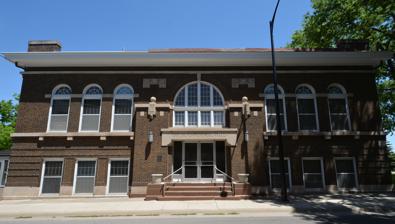
Building: Black Hawk County Soldiers Memorial Hall
Country: United States of America
Year built: 1916
United States historic place Black Hawk County Soldiers Memorial Hall U.S. National Register of Historic Places Show map of Iowa Show map of the United States Location 1915 Courbat Ct. In honor of both the date (1915) the building was erected and Marsha Courbat, a WWII Womens Military Corps Veteran and 20 plus year VMH Commissioner. Waterloo, Iowa Coordinates 42°29′43″N 92°20′18″W / 42.49528°N 92.33833°W / 42.49528; -92.33833 Built 1916 Architect John G. Ralston Architectural style Classical Revival NRHP reference No. 88001322 Added to NRHP November 29, 1988 The Black Hawk County Soldiers Memorial Hall , also known as Veterans Memorial Hall , is a Classical Revival veterans hall located at 1915 Courbat Ct. in downtown Waterloo , Black Hawk County, Iowa .  It was built starting in June 1915 and first meeting was held there in December of the same year by the Grand Army of the Republic as a memorial to soldiers who died in the American Civil War . It was listed on the National Register of Historic Places in 1988 due to its architecture and importance in local history. History Black Hawk County Soldiers Memorial Hall was built by the Grand Army of the Republic (G.A.R.) in 1915. Local chapters of the G.A.R. from Cedar Falls, La Porte City, and Waterloo  built the hall as a memorial to soldiers who had lost their lives in the American Civil War .  The total construction cost was $17,267.27 with a special Blackhawk County tax levy in the amount of $14,000. to help with the fundraising. When ground was broken for construction, current newspapers and membership lists of local patriotic organizations and G.A.R. posts were placed inside the cornerstone. A Cedar Falls resident, H. R. Griffith,  was originally supposed to speak at the 1916 dedication ceremony, but could not due to being ill. She was the Department Secretary of the Woman's Relief Corps , which is part of the Grand Army of the Republic. The role was then taken by a resident of Iowa Falls, who was previously the Department President. Design and features The building was designed in the Classical Revival style by John G. Ralston , a prominent local architect in Waterloo. It was influenced in part by the work of the American Prairie School architect, George W. Maher . The building has two stories and includes a kitchen, a dining room, and meeting rooms. The second floor houses a library that now includes a display of Civil War uniforms, artifacts, medals and weapons. The building is located adjacent to the Cedar River and upon Waterloo's Soldiers and Sailors Park.  The park includes a plaza with over 3000 bricks with veterans names inscribed upon them in an area referred to as “ The Veterans Walk of Honor”.  Also included are a Georgian marble water fountain, numerous limestone monuments, picnic tables, and a miniature Statue of Liberty donated by the Boy Scouts of America in 1950. Historic designation and recent history The Black Hawk County Soldiers Memorial Hall was nominated to the National Register of Historic Places (NRHP) in 1987. The nomination was based on the fact that other Veteran Memorial Halls had been significantly altered in various respects, whereas the Waterloo facility had substantially maintained its original appearance and integrity. The nomination was accepted, and the building was listed on the NRHP in 1988. When John Kerry ran for President of the United States in 2004, he visited the building to hold a meeting, in which he stated that he wanted veterans to be "a driving force leading up to Iowa's caucuses. ". Many other past Presidents have visited The Hall including George W. Bush and Joe Biden when he run for president in 2008. In May 2011, a POW-MIA monument was unveiled in the park near the hall. The hall is also the site of local Law Enforcement Memorial Remembrance Day, National Memorial Day , Veterans Day, and Veteran Reunion commemorations. References